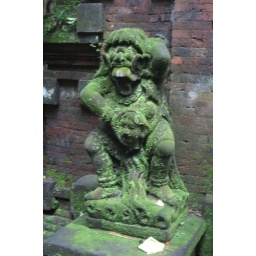
gruesome rendering of demon and beheaded victim in the monkey forest